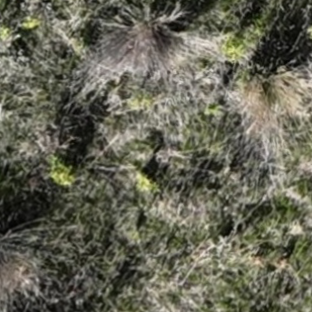
Month: october